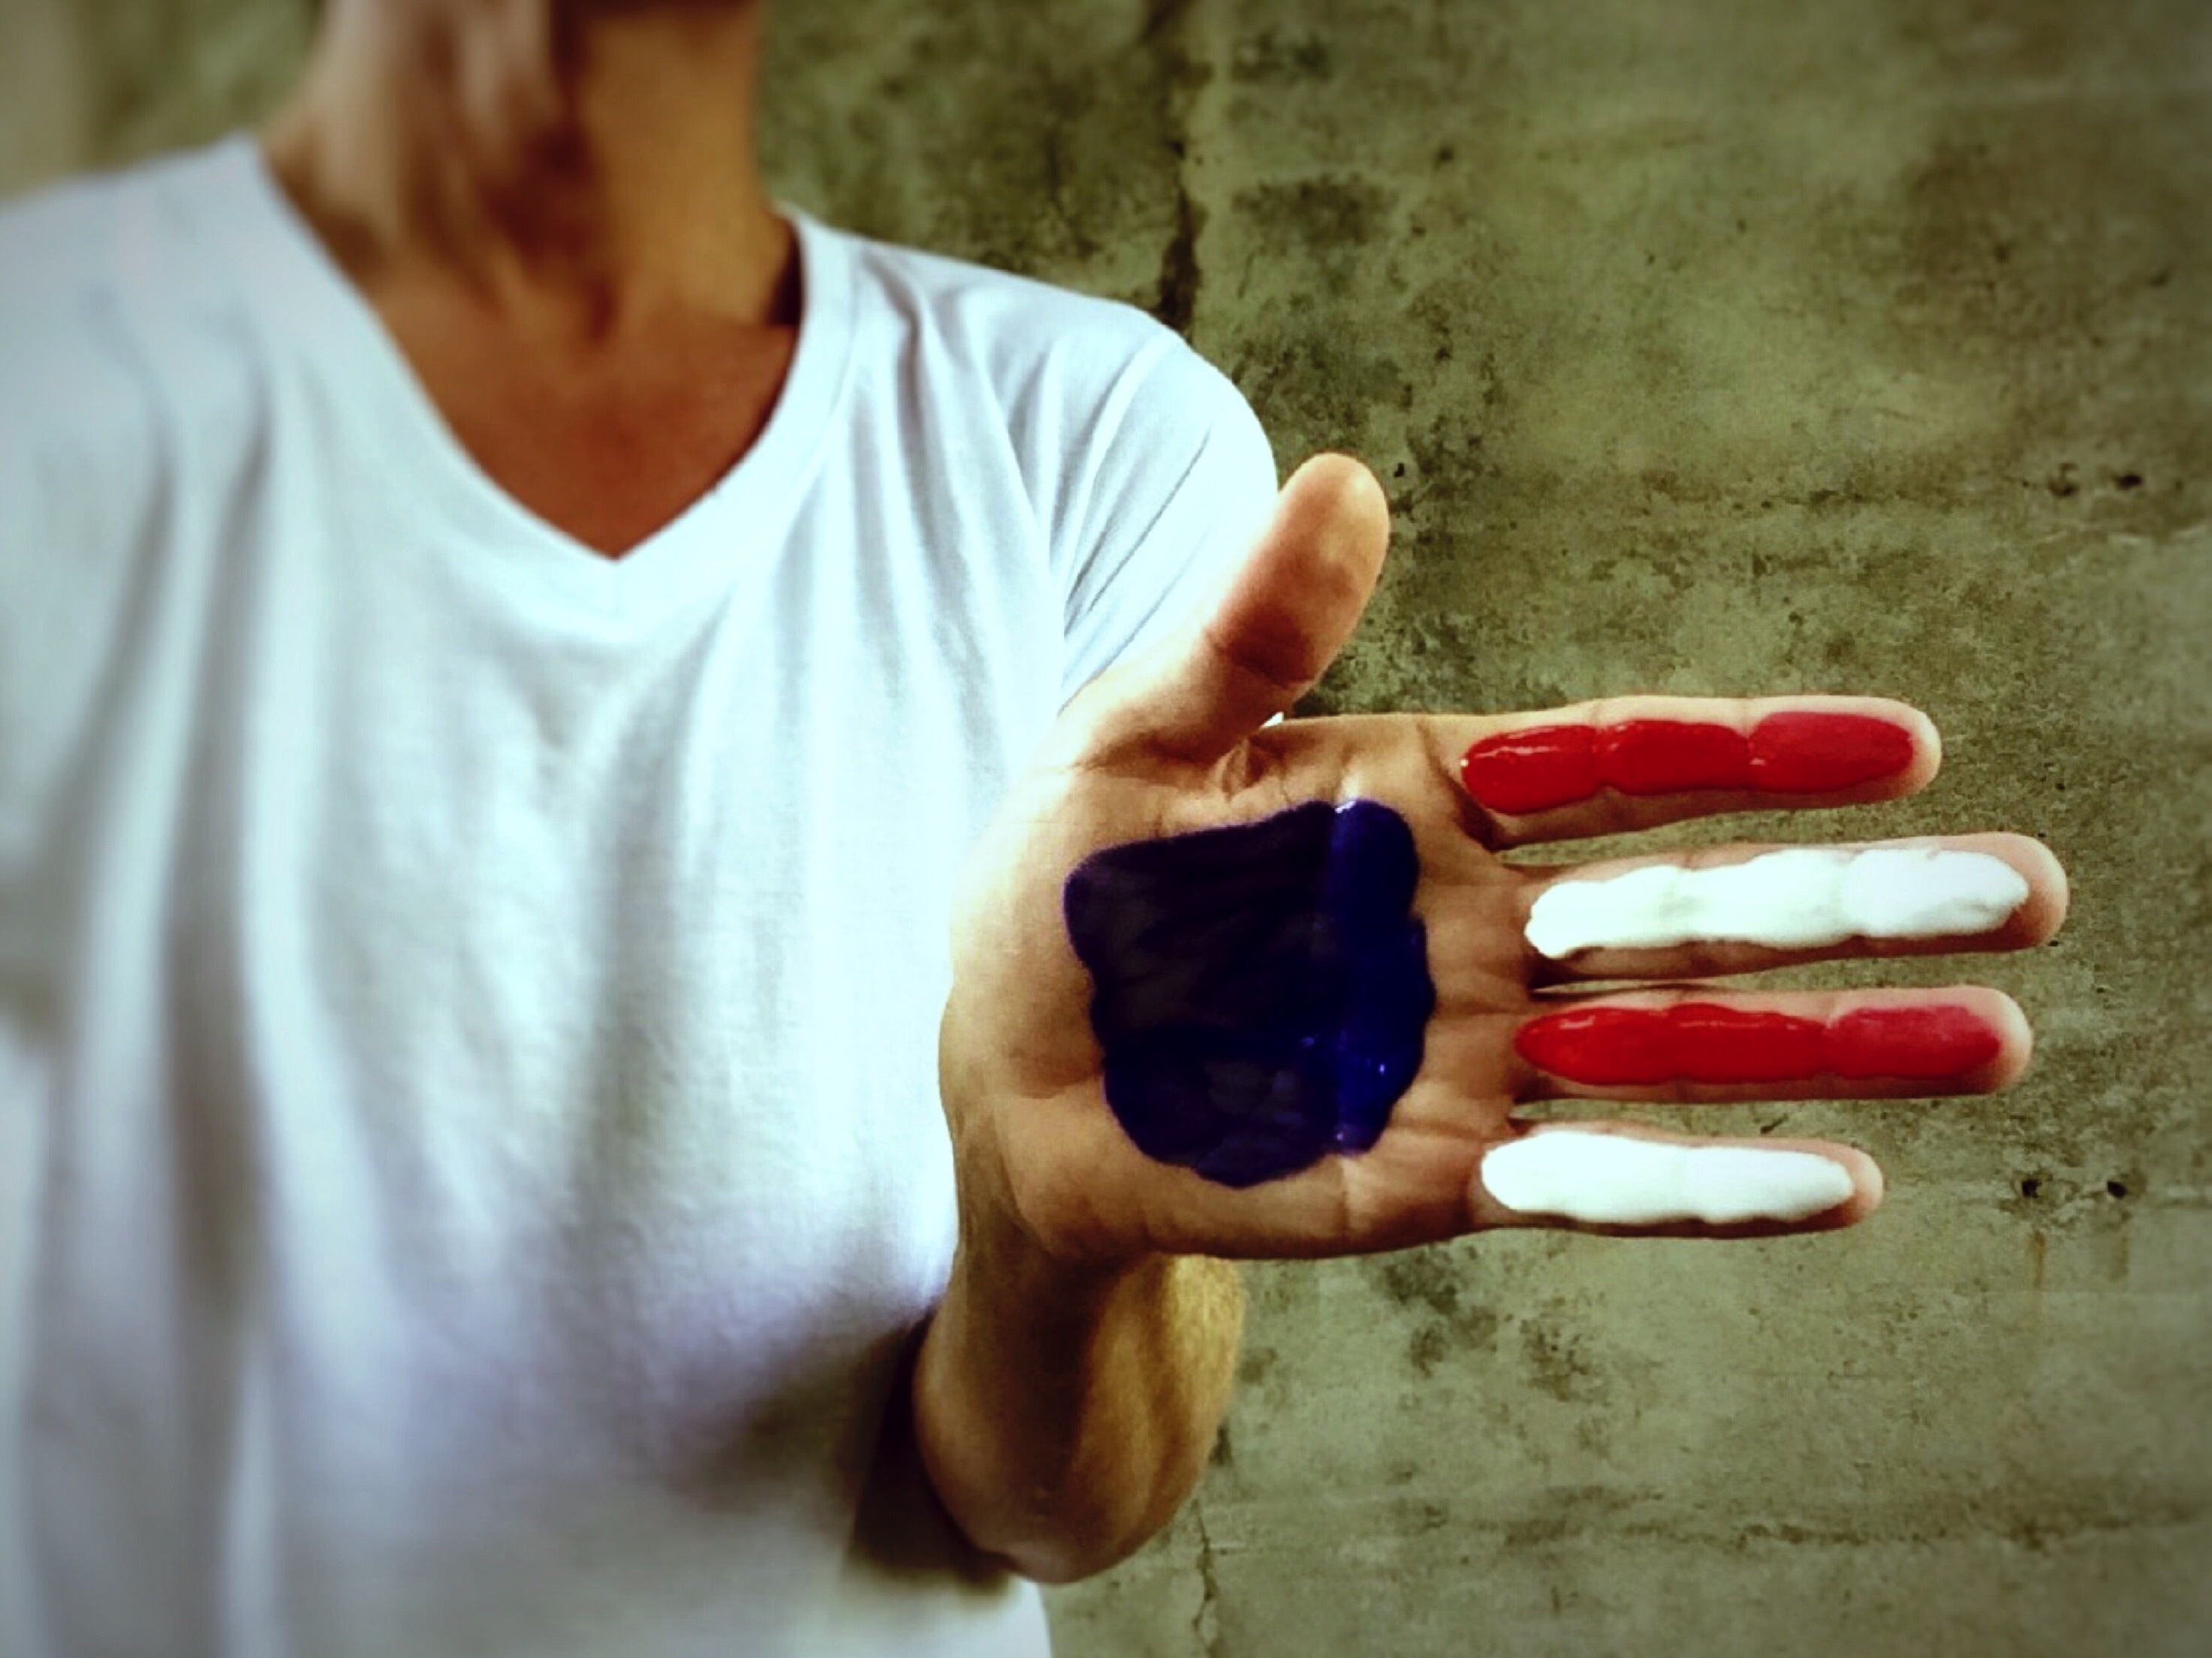
hand, person, leg, finger, red, color, flag, patriotism, independence, patriotic, sense